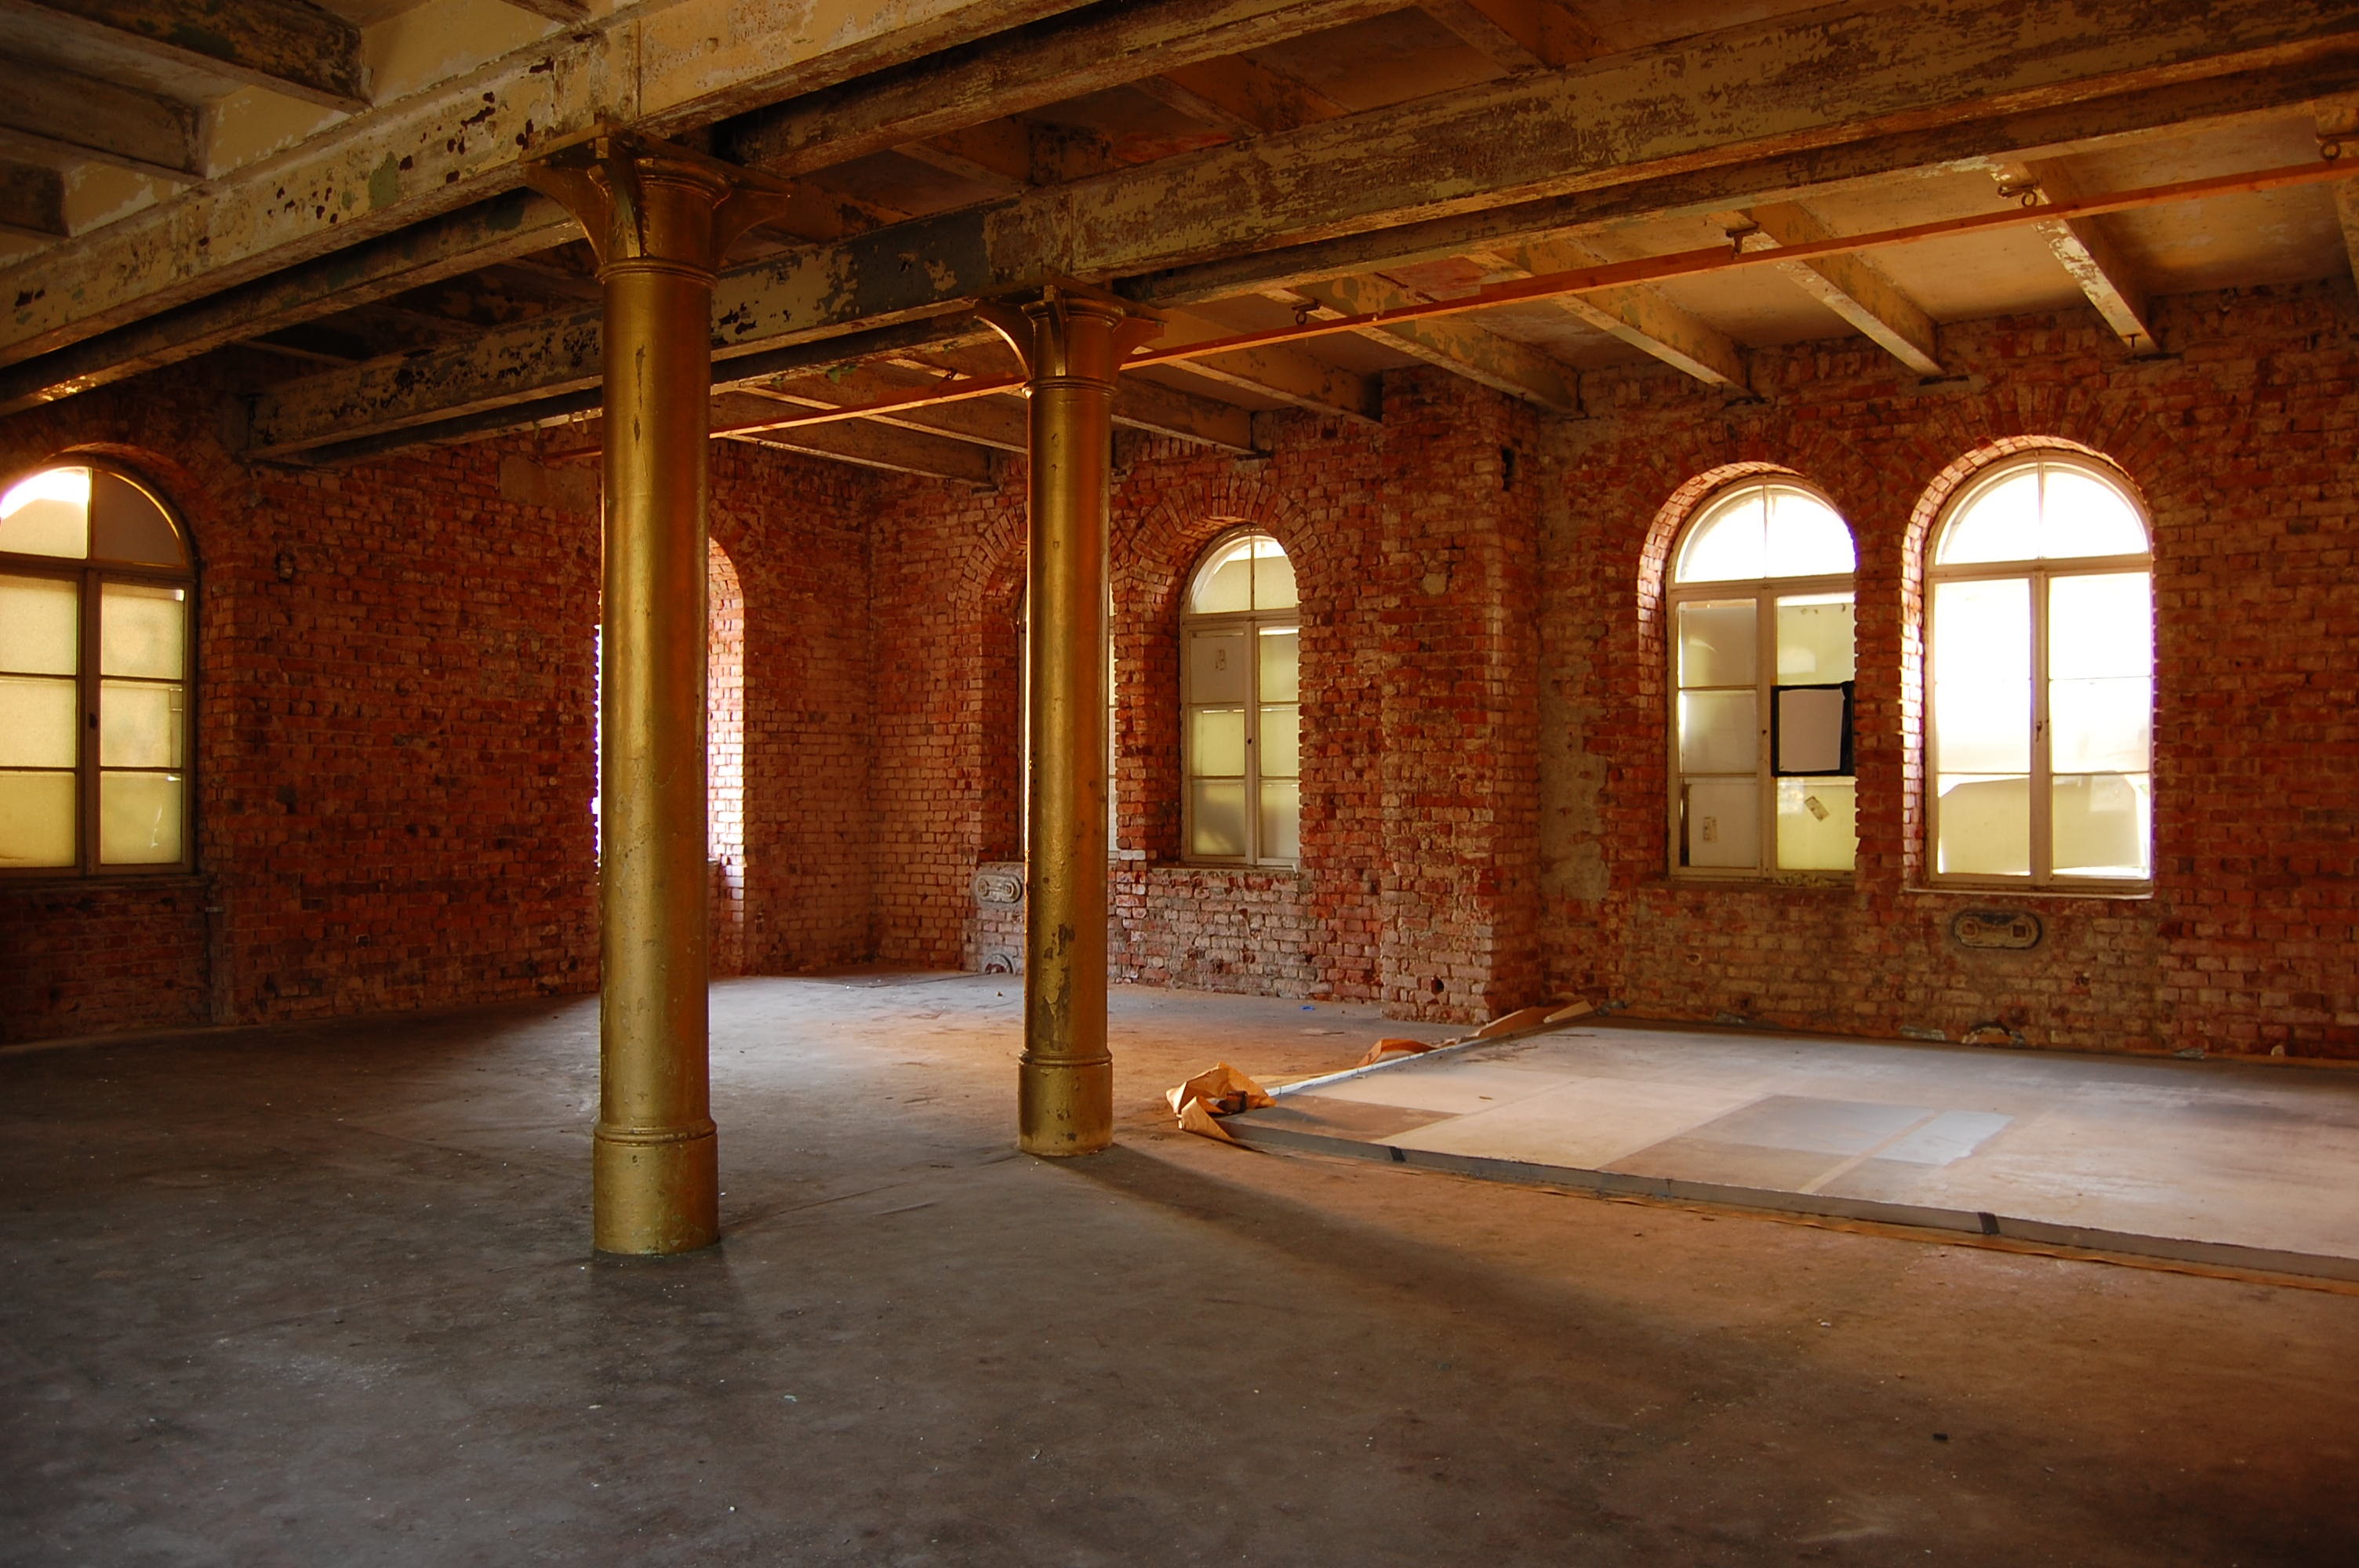
architecture, wood, house, floor, window, building, home, pillar, hall, space, interior design, gold, tourist attraction, estate, hacienda, factory building, ancient history